Question: Please indicate a possible affordance area of beat_drum that can be used for striking
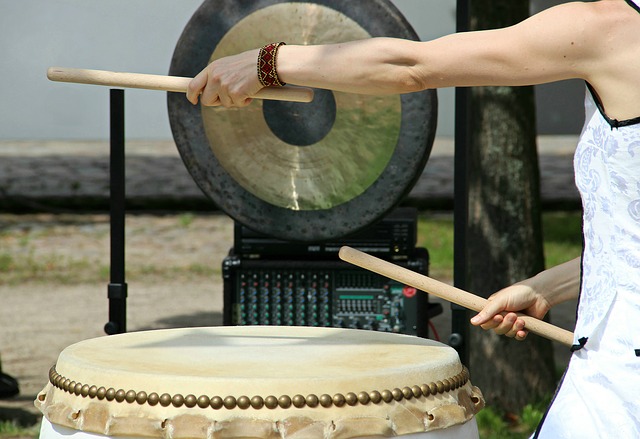
Answer: [52.5, 315, 448.5, 401]